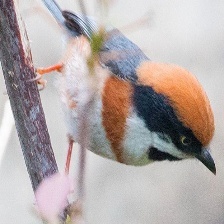
Species: BLACK THROATED BUSHTIT
Scientific name: AEGITHALOS CONCINNUS